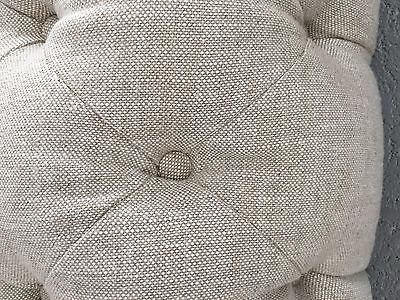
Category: sofa